Château de Hohenbourg

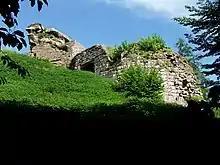
Ruins of Hohenbourg

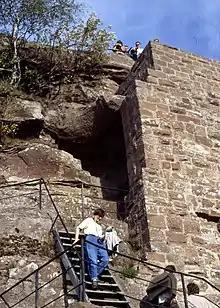
Stairway to Hohenbourg

The Château de Hohenbourg is a ruined castle in the "commune" of Wingen, in the Bas-Rhin "département" of France. It has been listed since 1898 as a "monument historique" by the French Ministry of Culture.